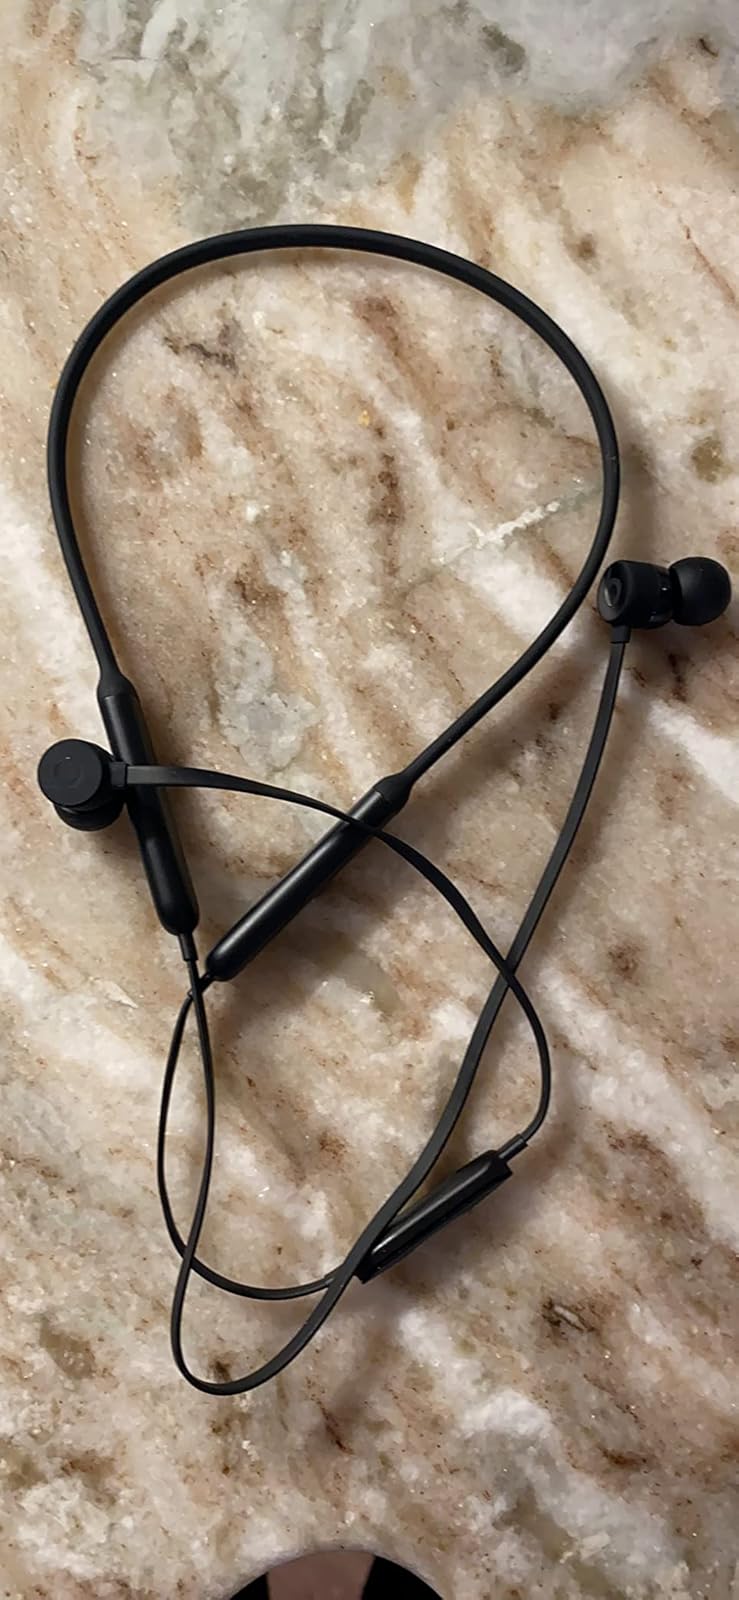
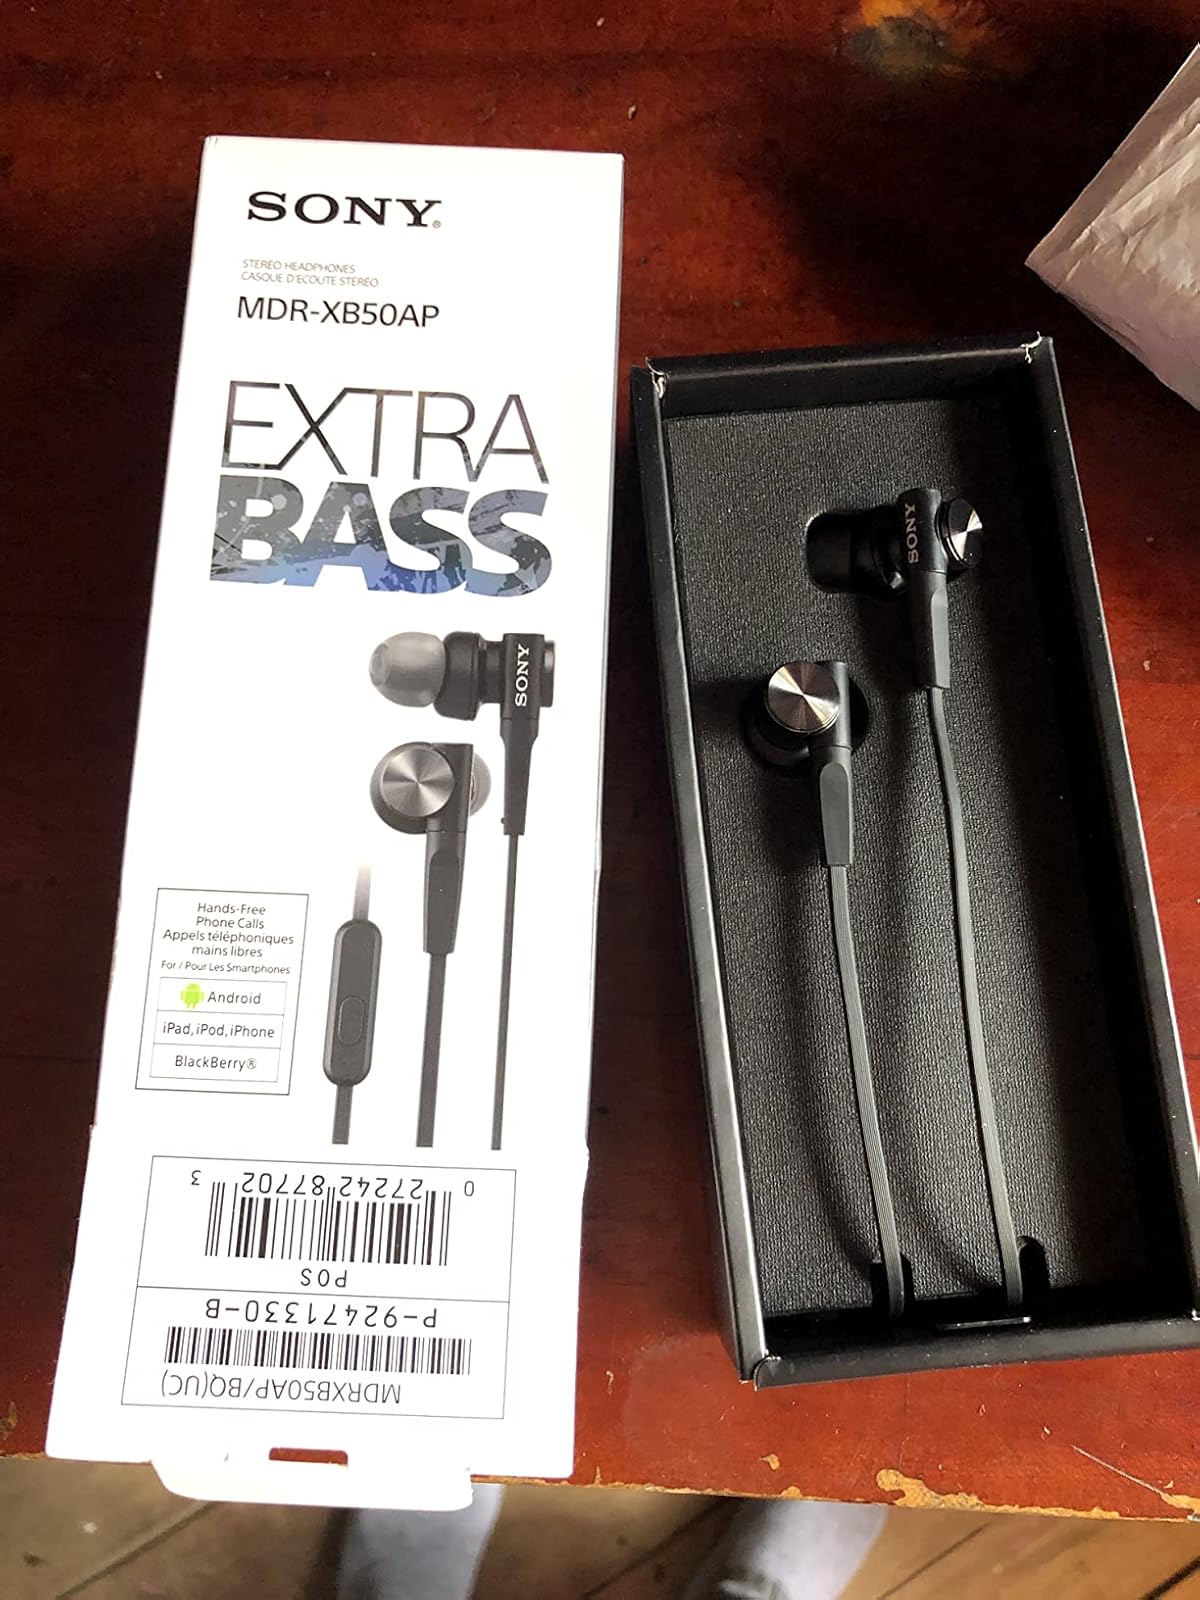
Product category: headphones
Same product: no